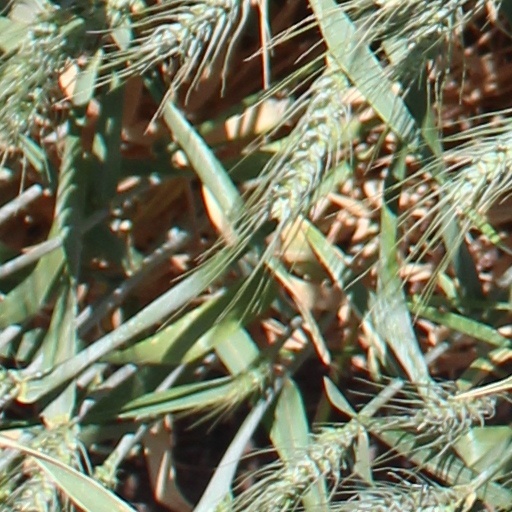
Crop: wheat